Kevin Lynch (ice hockey)

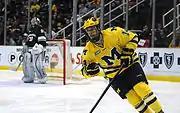
Kevin Lynch with the Michigan Wolverines at Joe Louis Arena on January 11, 2012.

On September 10, 2013, the Grand Rapids Griffins of the American Hockey League signed Lynch to a one-year contract. After attending the Griffins training camp, he was reassigned to ECHL affiliate, the Toledo Walleye to begin the 2013-14 season. Lynch spent the duration of the season in the ECHL, and after 53 games with the Walleye was reassigned to the Evansville IceMen.